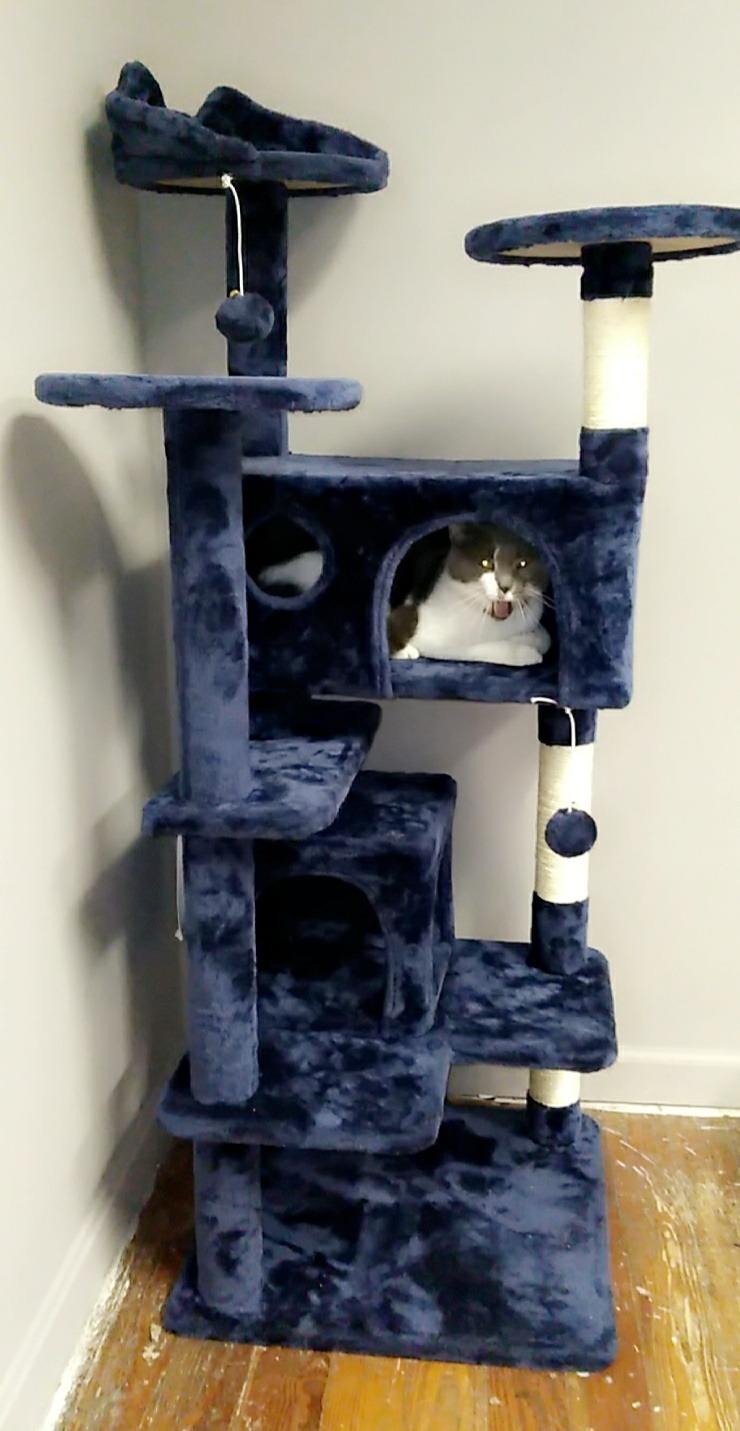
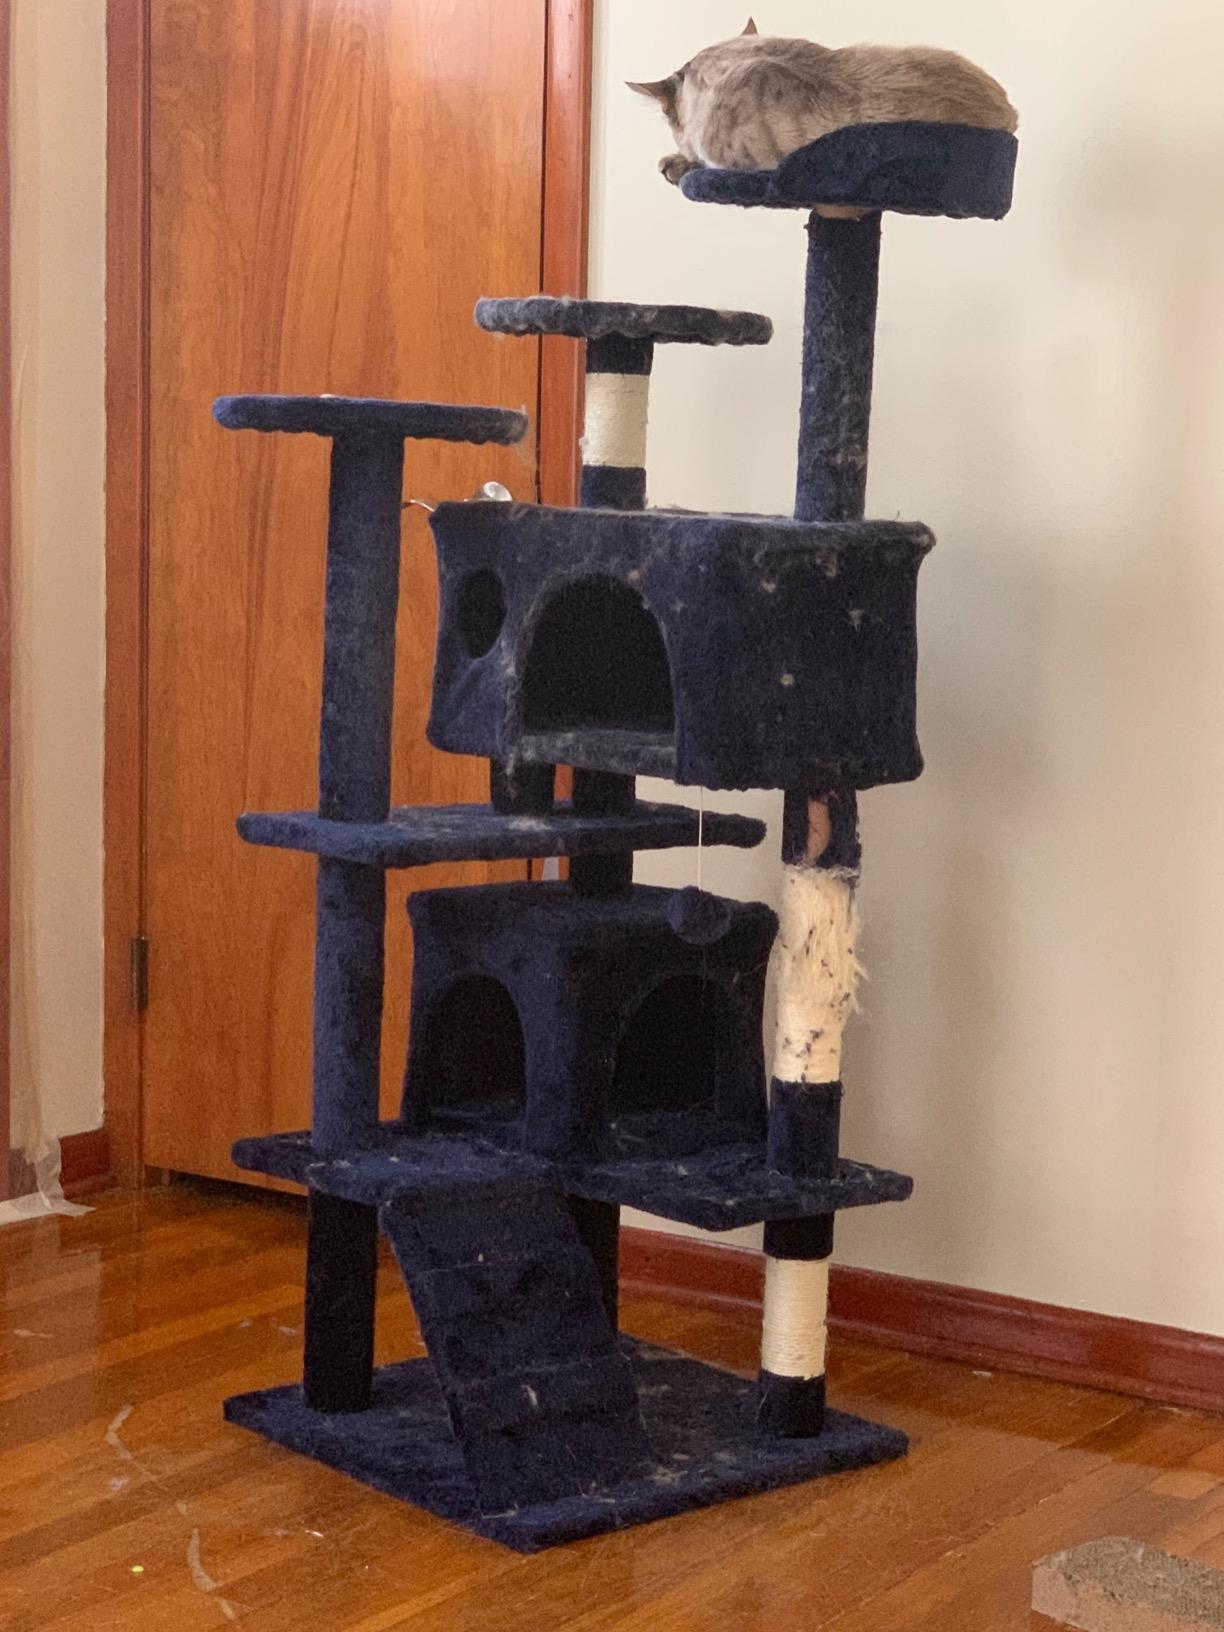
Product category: items_cat tree
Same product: yes